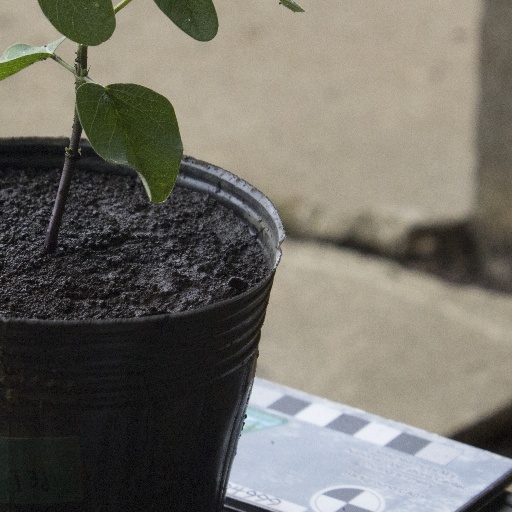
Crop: soybean